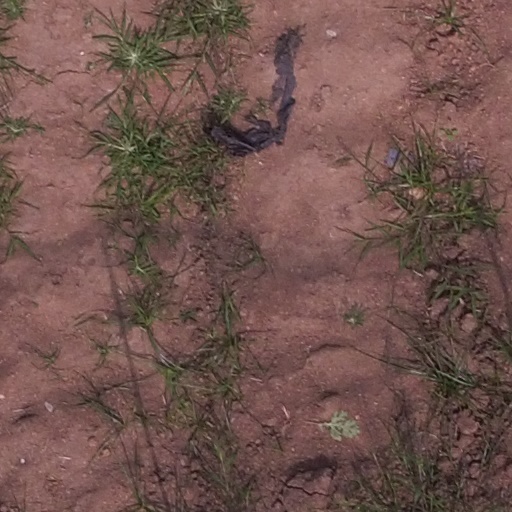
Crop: maize; corn